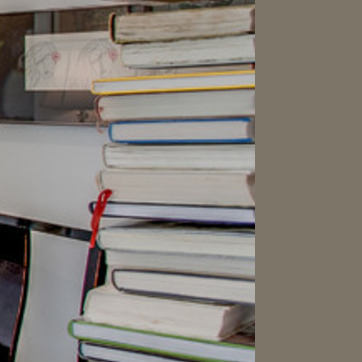
Material: paper